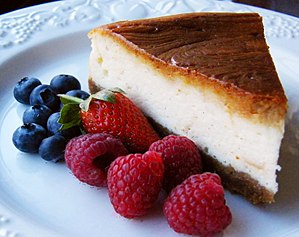
Cheesecake
Cheesecake med hindbær og blåbær.
Cheesecake er en sød dessert der består af et eller flere lag. Det tykkeste lag består af en blanding af blød, frisk ost, æg og sukker. Hvis der er en bund i kagen, er den som regel lavet som en skorpe af knuste cookies eller digestivekiks eller en bagt sukkerkage. Kagen kan bages eller serveres ubagt. Cheesecake bliver normalt sødet med sukker og kan være dekoreret med frugt, flødeskum, nødder, frugtsovs og/eller chokoladesirup. Cheesecake kan også fremstilles med forskellige smage som eksempelvis jordbær, græskar, lime, chokolade eller karamel.